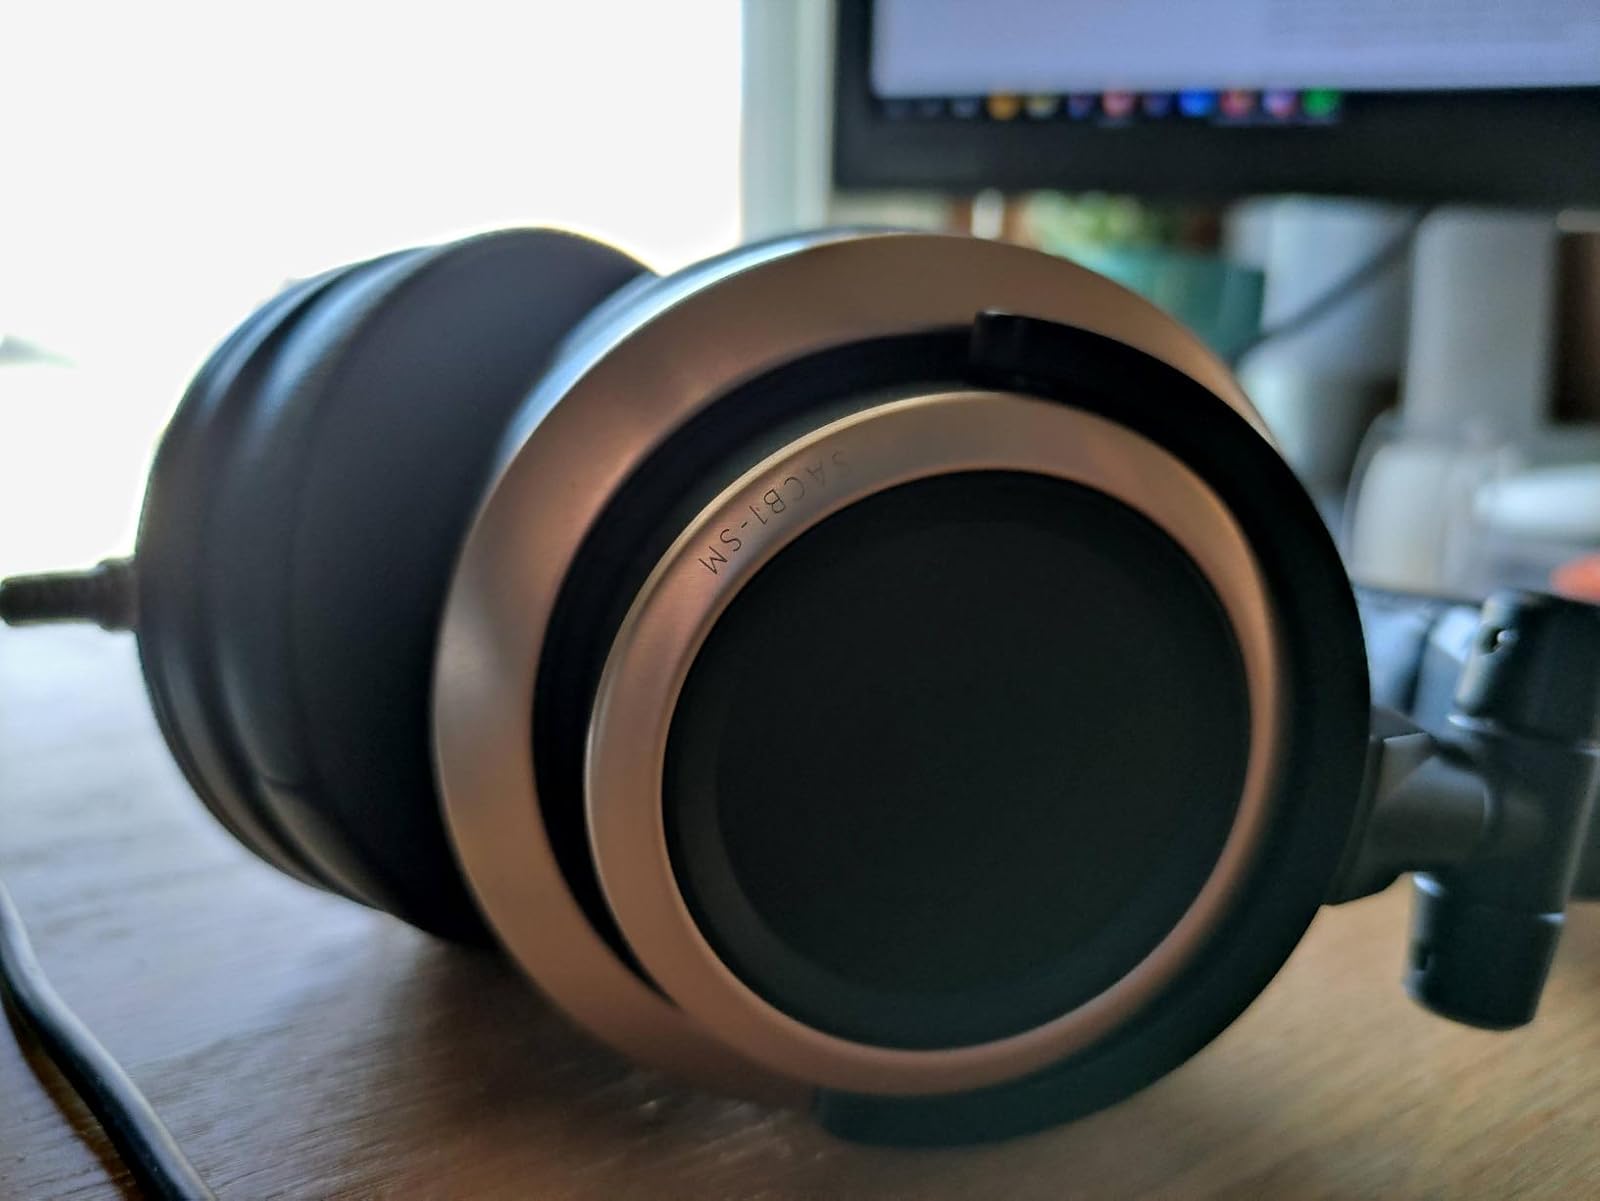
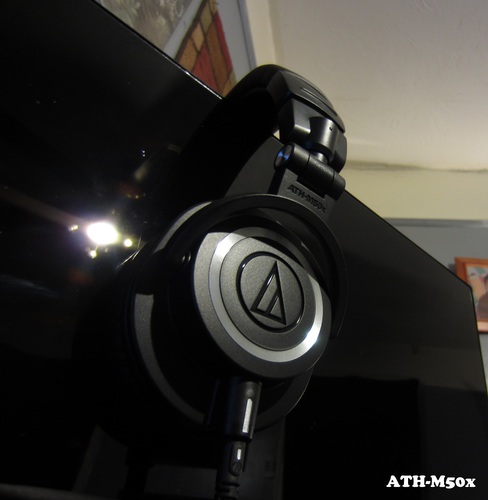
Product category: headphones
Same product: no